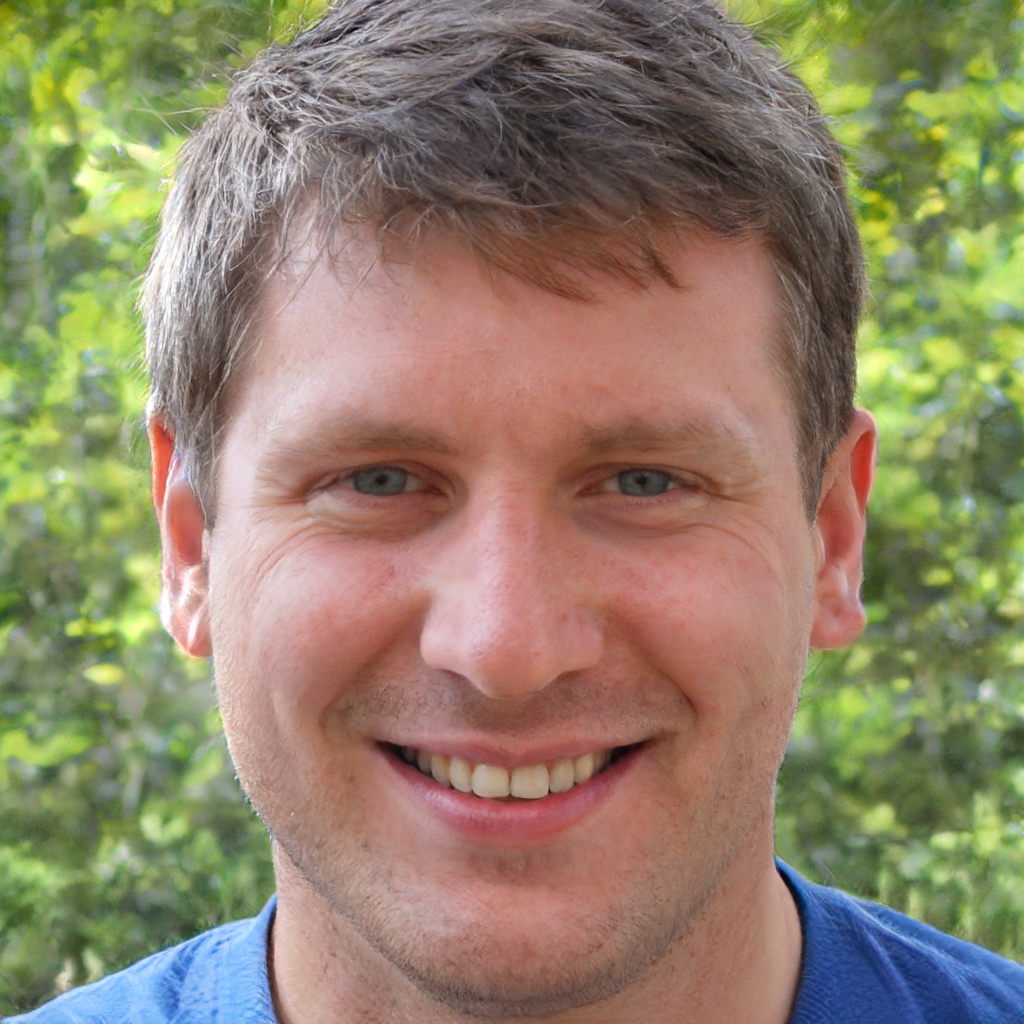
Gender: Male